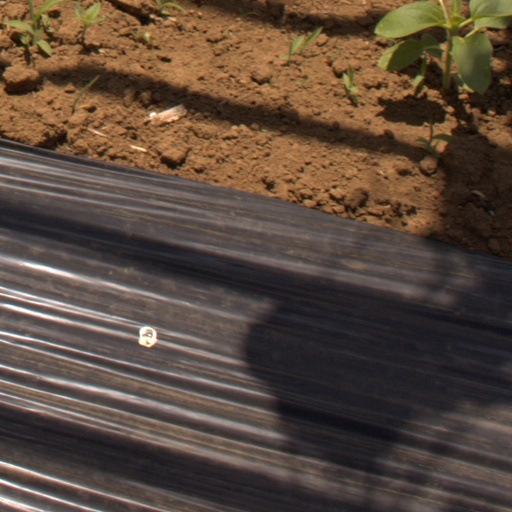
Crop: Jerusalem artichoke